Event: Typhoon Ruby
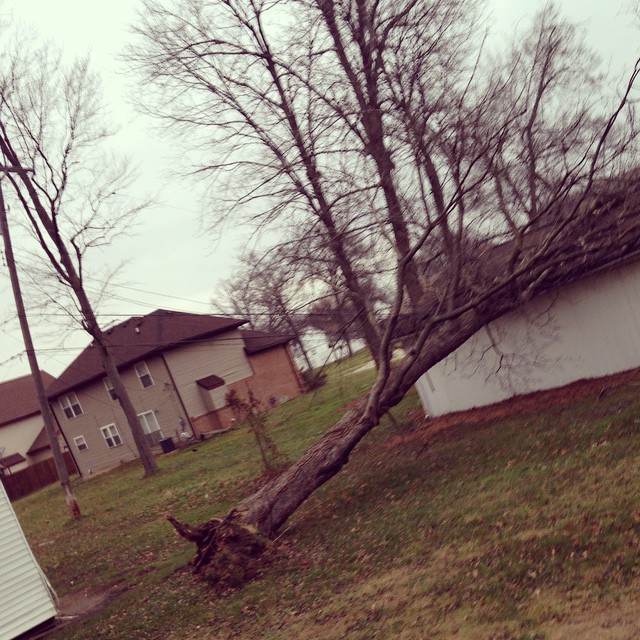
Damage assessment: damage